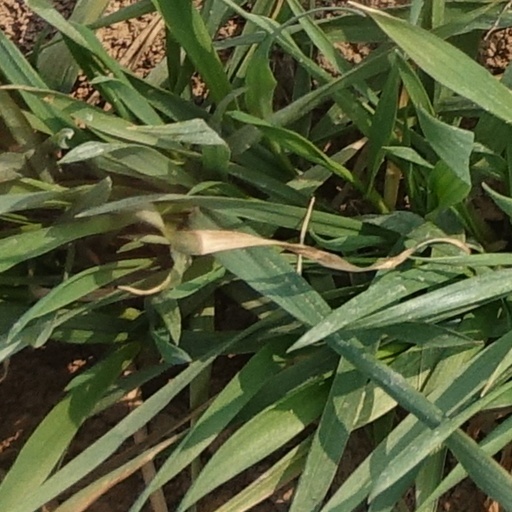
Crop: wheat